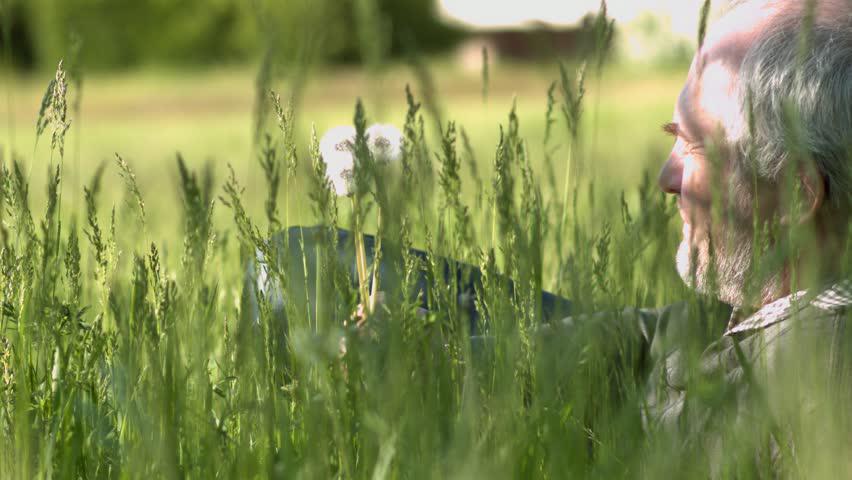
the man lies on the grass and looks at the dandelion , then blows on them
Relation: Story